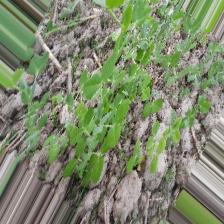
Label: Normal